Hamurana

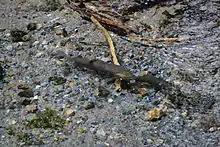
Trout close to the Hangarua Spring in the Hamurana Springs Recreation Reserve.

Ownership of the springs and other nearby sites of cultural significance was returned to the Ngāti Rangiwewehi iwi under the Ngāti Rangiwewehi Claims Settlement Bill 2014. The Act also declares the Hamurana Springs A and Hamurana Springs B as reserves subject to sections 17 and 18 respectively of the Reserves Act 1977.